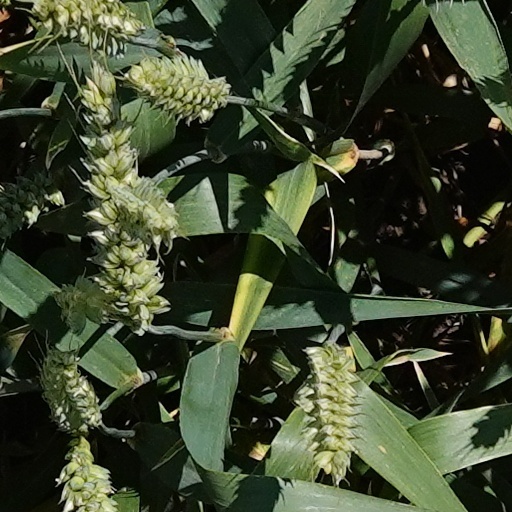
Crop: wheat